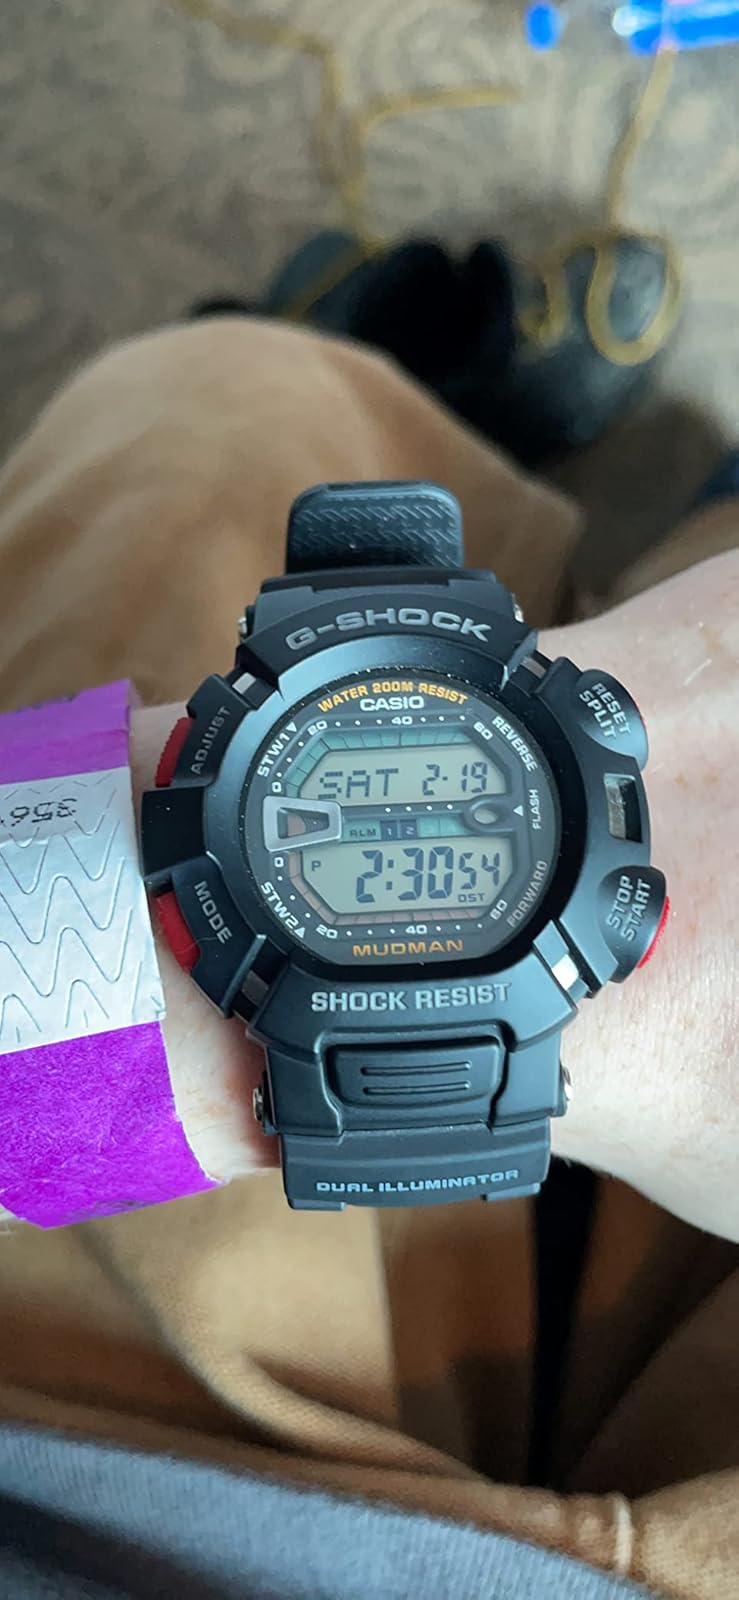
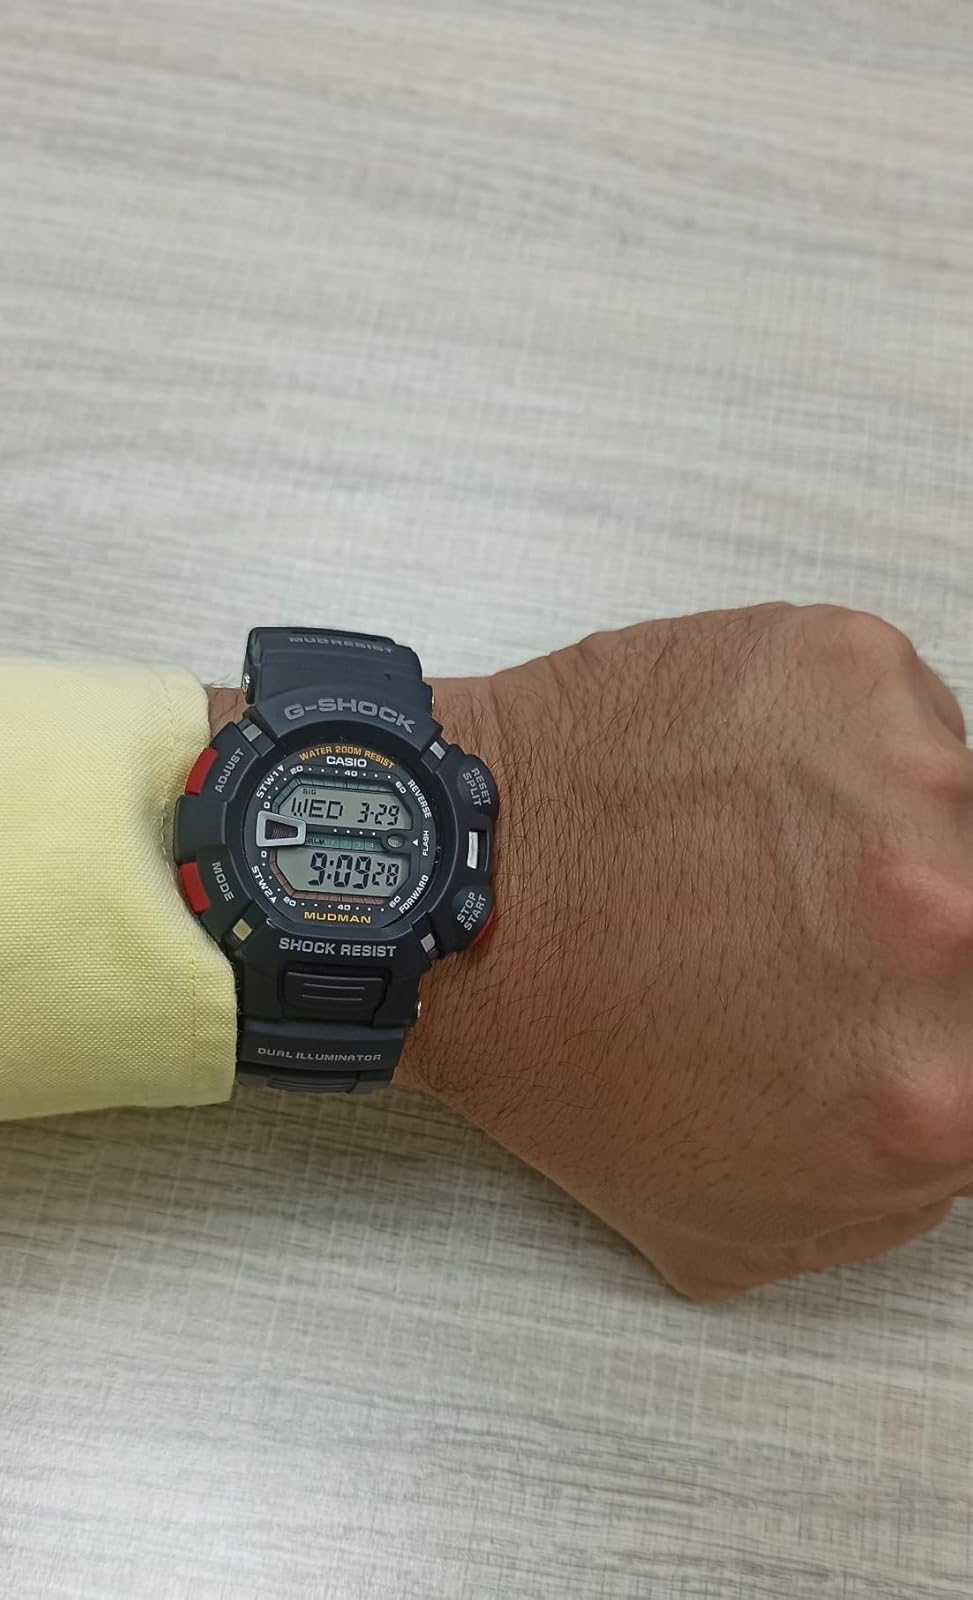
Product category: accessories_watch
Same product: yes